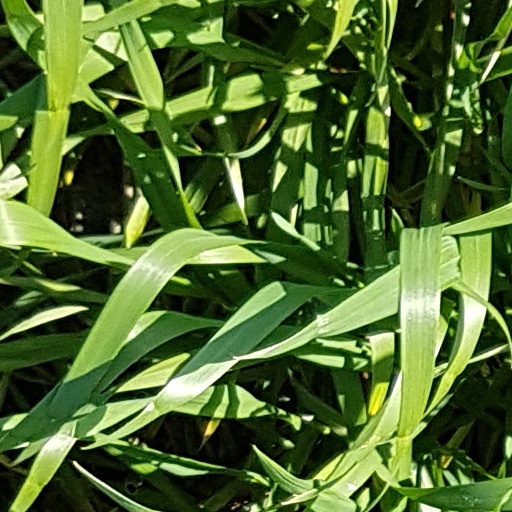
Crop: wheat